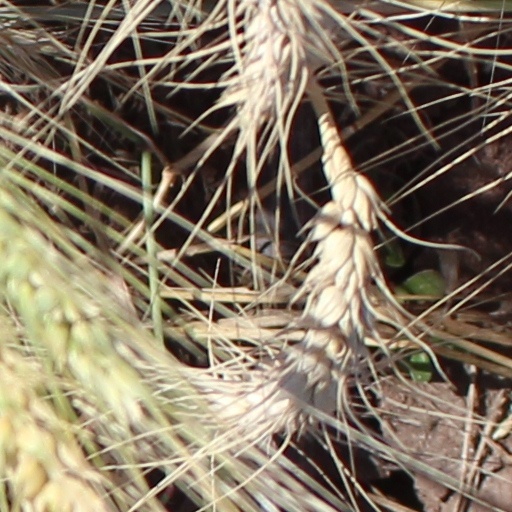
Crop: wheat